Clermont County Courthouse

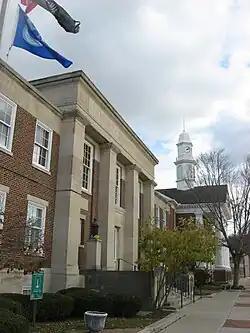

The Clermont County Courthouse is located at 270 East Main Street in Batavia, Ohio. It was built by the Works Progress Administration and opened in 1936.